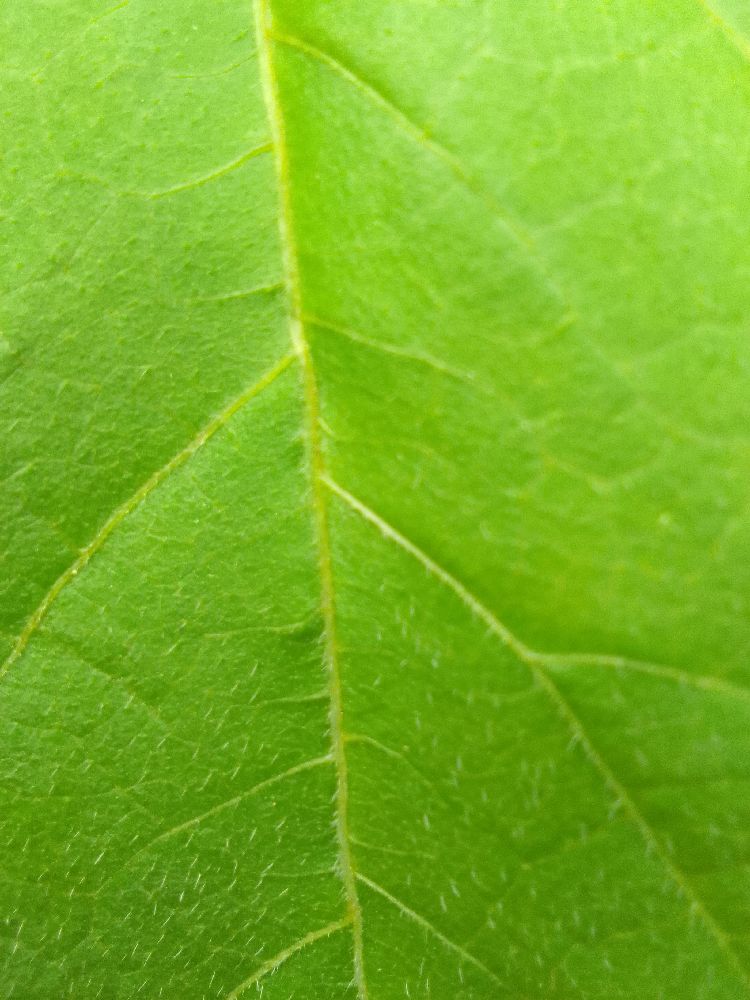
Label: healthy